Keystone Corridor

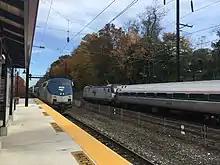
A westbound "Pennsylvanian" and an eastbound "Keystone Service" meet in Exton, Pennsylvania.

There have been earlier studies by the USDOT and FRA of the Keystone Corridor, and these studies contain proposals or speculations which might not be in the currently funded projects. Some of these ideas are below.